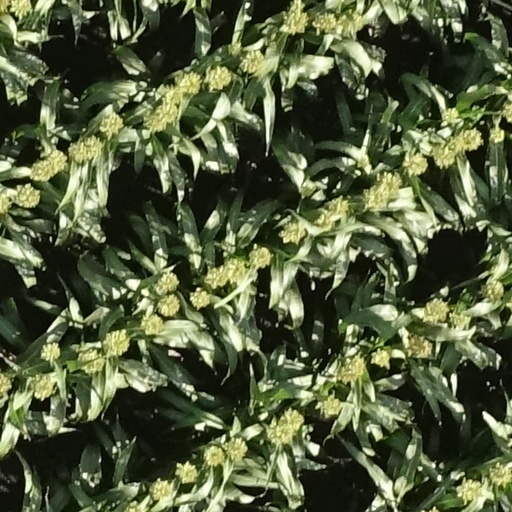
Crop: sorghum